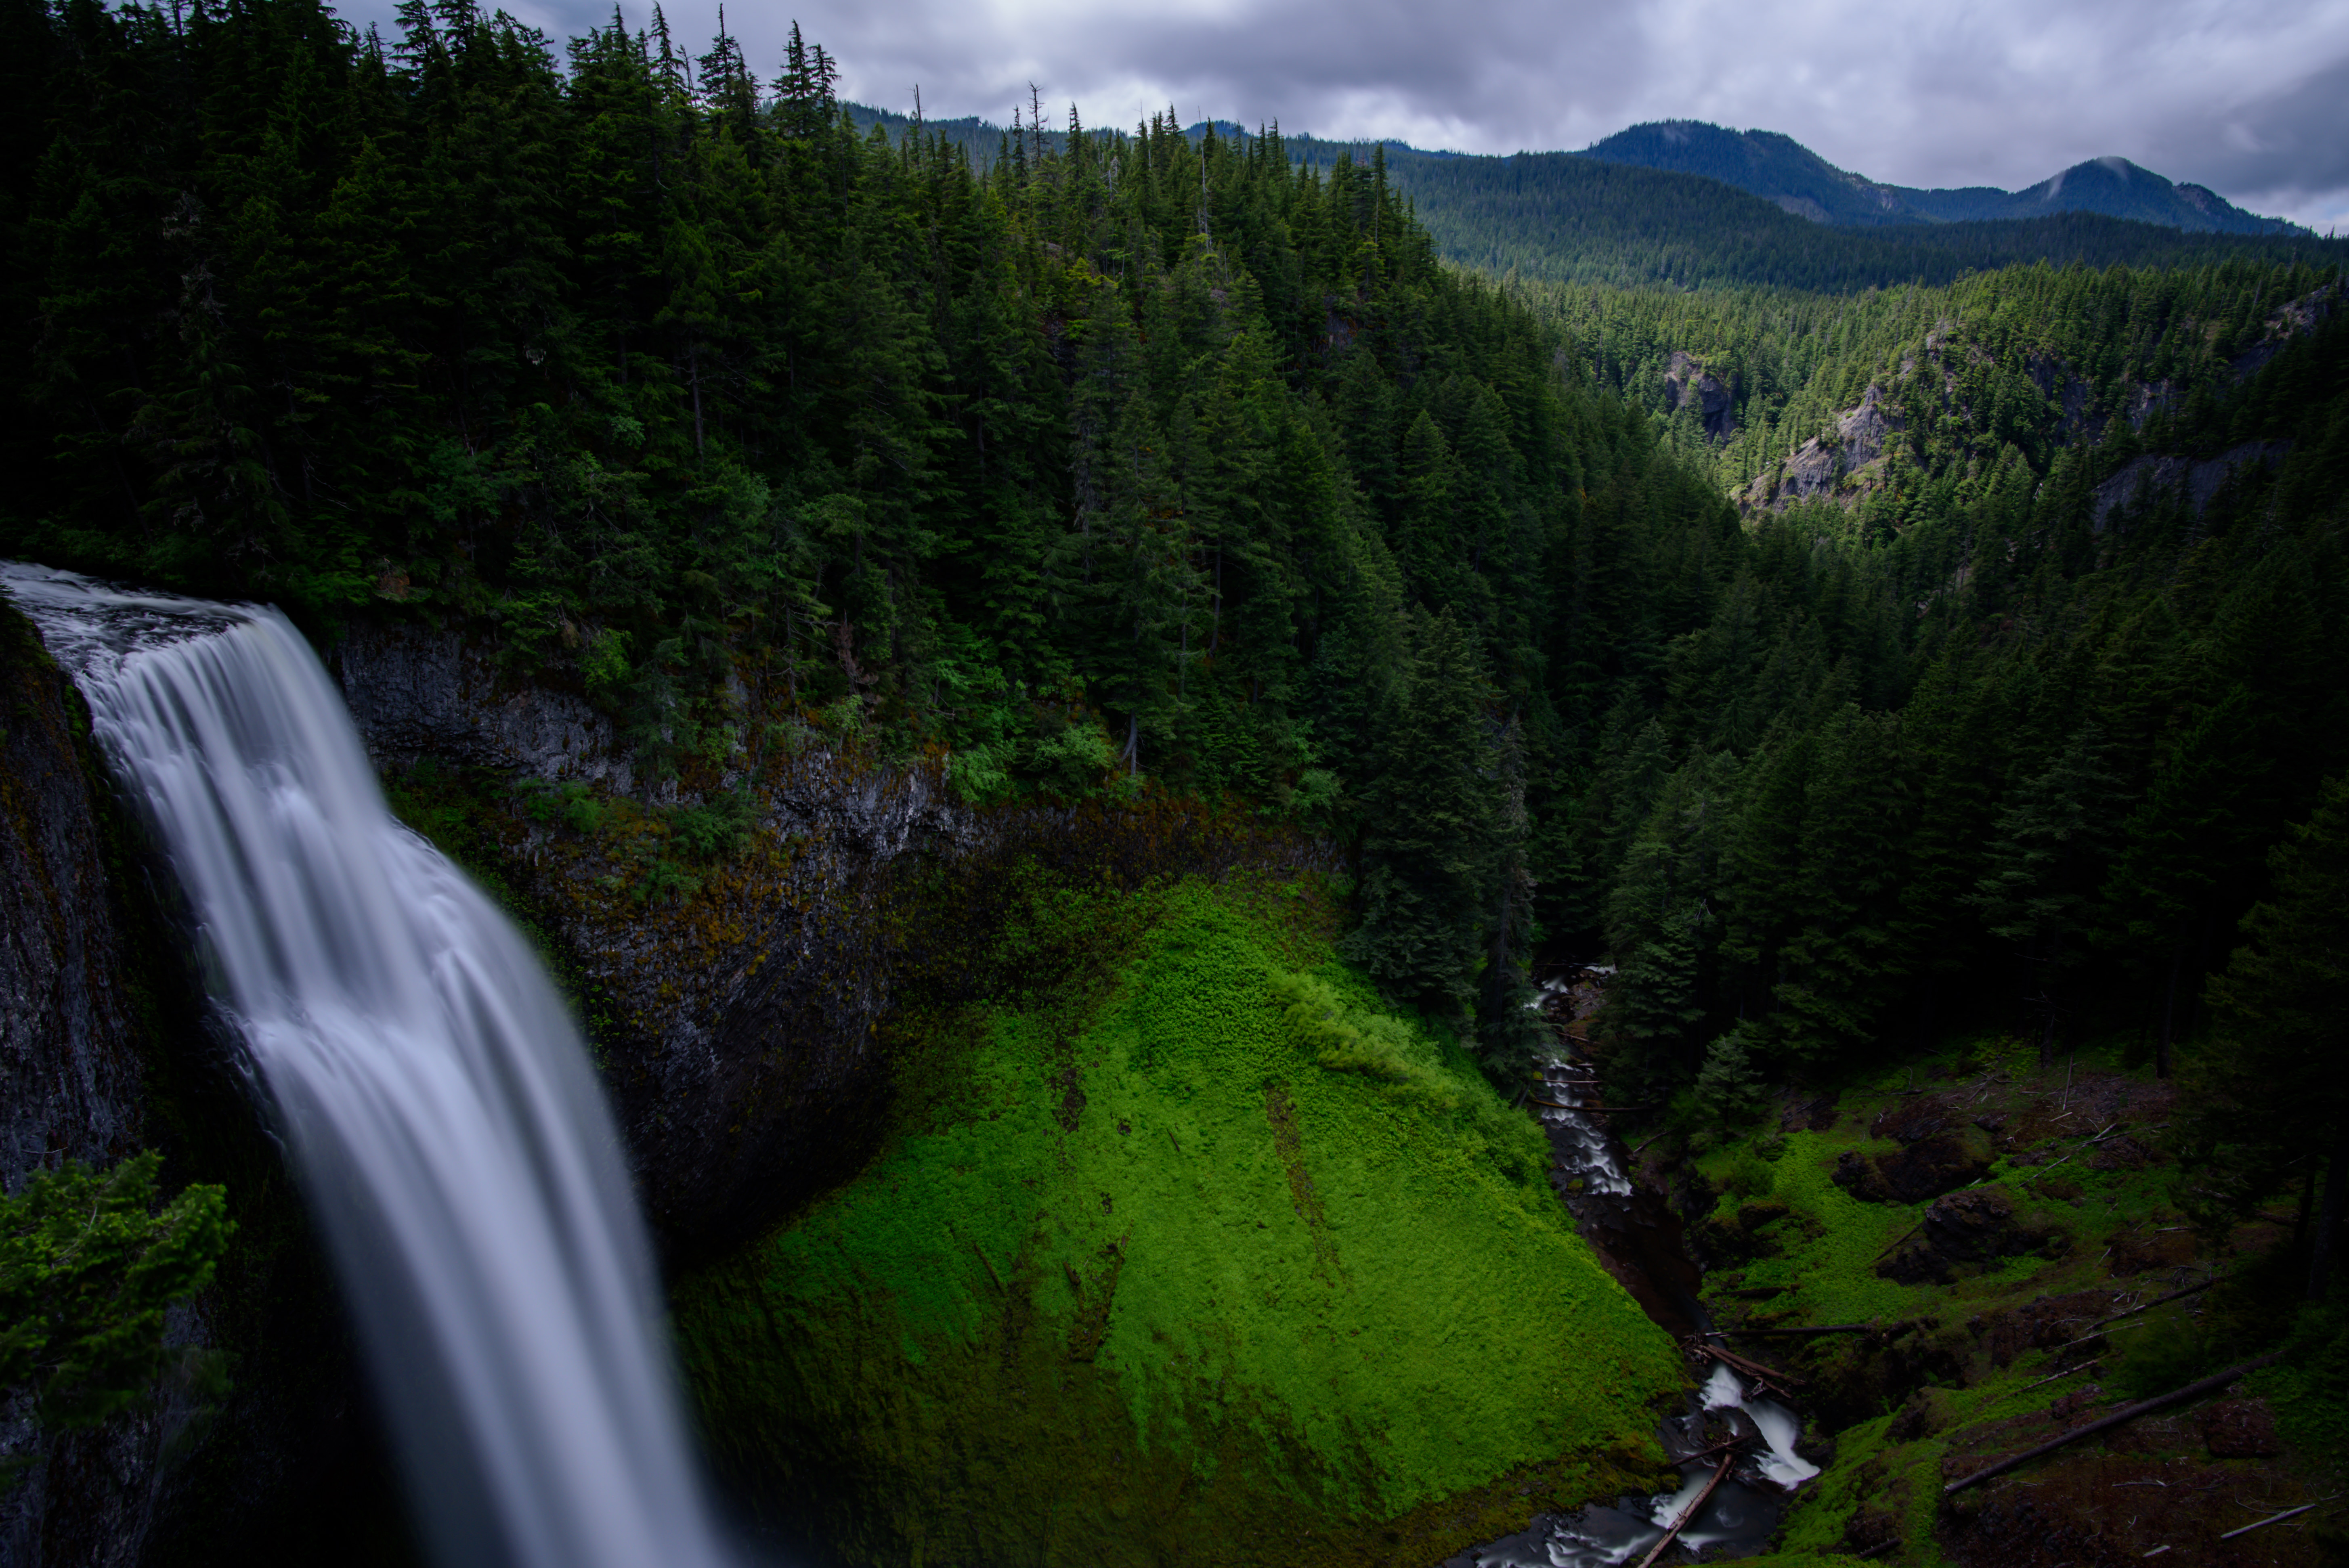
landscape, tree, water, nature, forest, waterfall, wilderness, mountain, leaf, hill, lake, river, valley, mountain range, moss, stream, green, reflection, scenic, autumn, fjord, highland, terrain, ridge, body of water, trees, outdoors, alps, rainforest, water feature, landform, mountain pass, geographical feature, atmospheric phenomenon, mountainous landforms